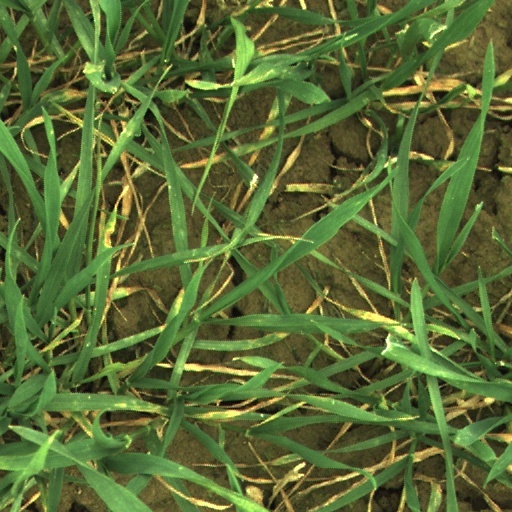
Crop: wheat